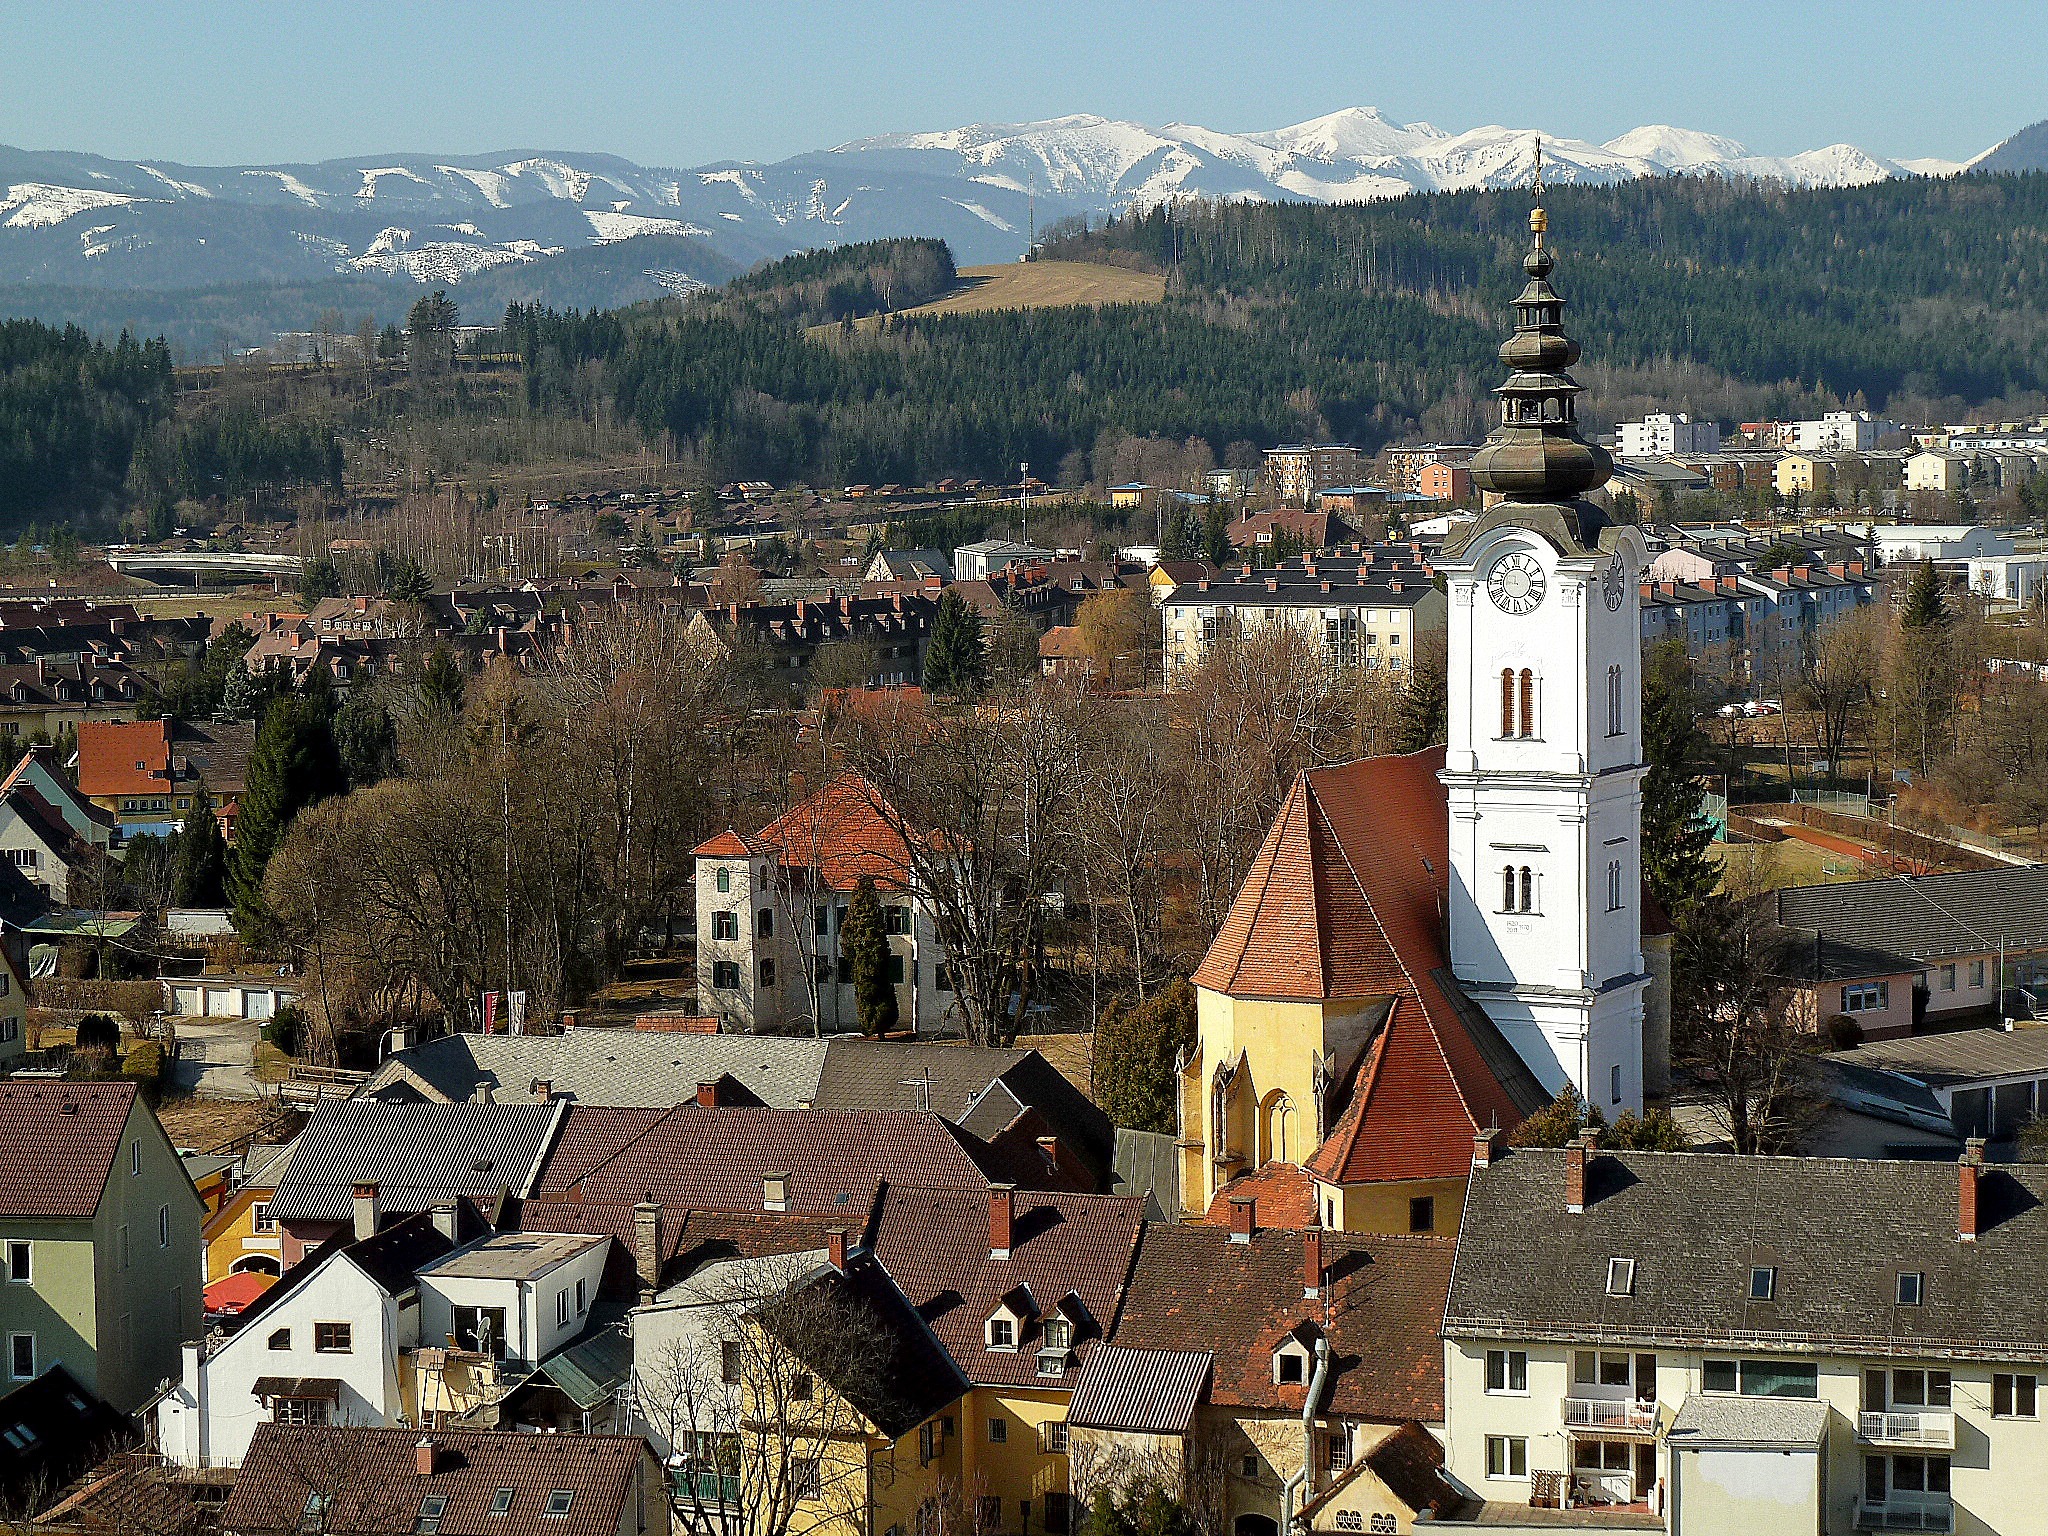
nature, forest, snow, architecture, sky, skyline, fall, town, city, valley, mountain range, cityscape, village, scenic, autumn, landmark, church, tourism, austria, trees, woods, outside, clouds, buildings, mountains, monastery, aerial photography, human settlement, seckau